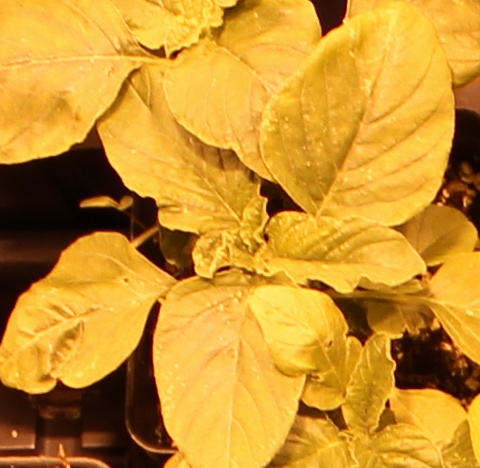
Label: Redroot Pigweed